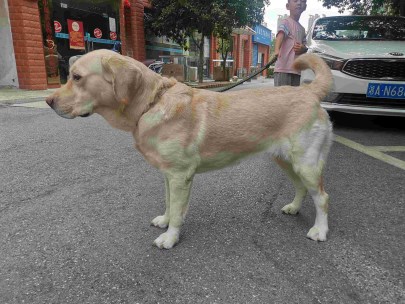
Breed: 3580-n000122-Labrador_retriever